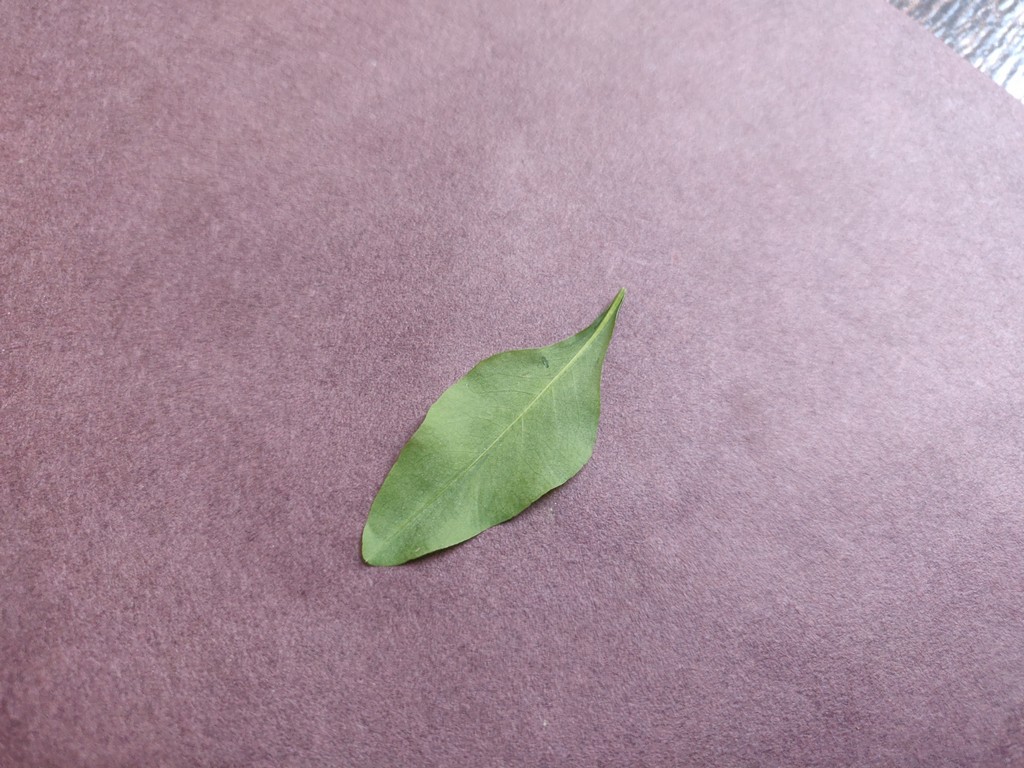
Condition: Healthy
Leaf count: single
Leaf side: back